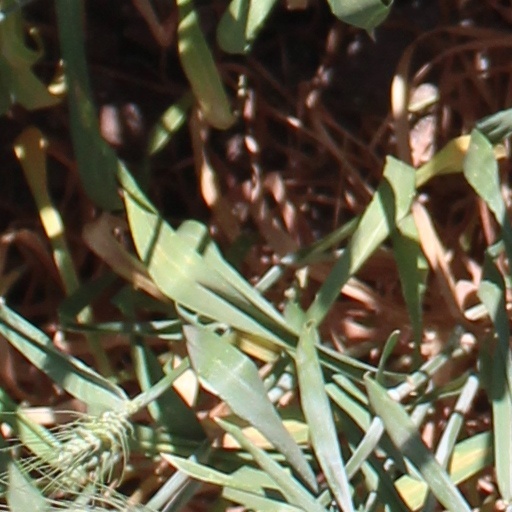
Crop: wheat